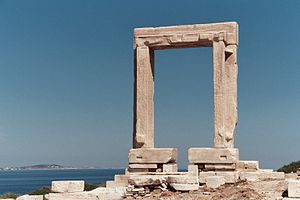
Middelhavslandene
Ruinportal på Naxos. (Foto: Heiko Gorski)
Middelhavslandene er en betegnelse for lande som ligger ved eller i Middelhavet. Disse lande har store ligheder i klima, geografi og historie. Selv om landene ligger i tre verdensdele, har de længe været forenet af havet og været afgrænset fra resten af verden af ørken i syd og øst og af bjergkæder i nord.